Lockwood & Co. (TV series)

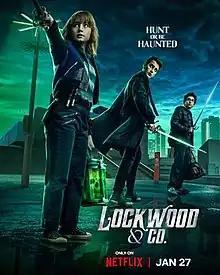
Promotional poster

Lockwood & Co. is a British supernatural detective thriller television series developed by Joe Cornish for Netflix based on the book series by Jonathan Stroud. Consisting of eight episodes, it premiered on 27 January 2023. It follows the plots of the first two books, "The Screaming Staircase" and "The Whispering Skull". In May 2023, the series was cancelled after one season.